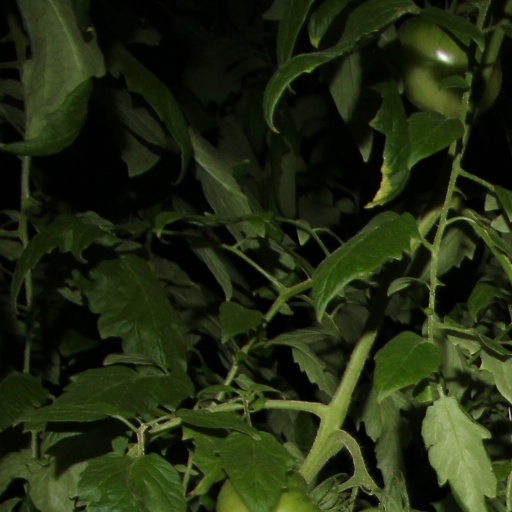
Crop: tomato